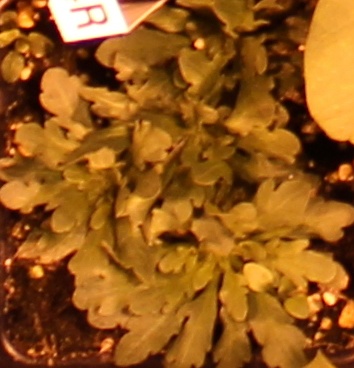
Label: Horseweed